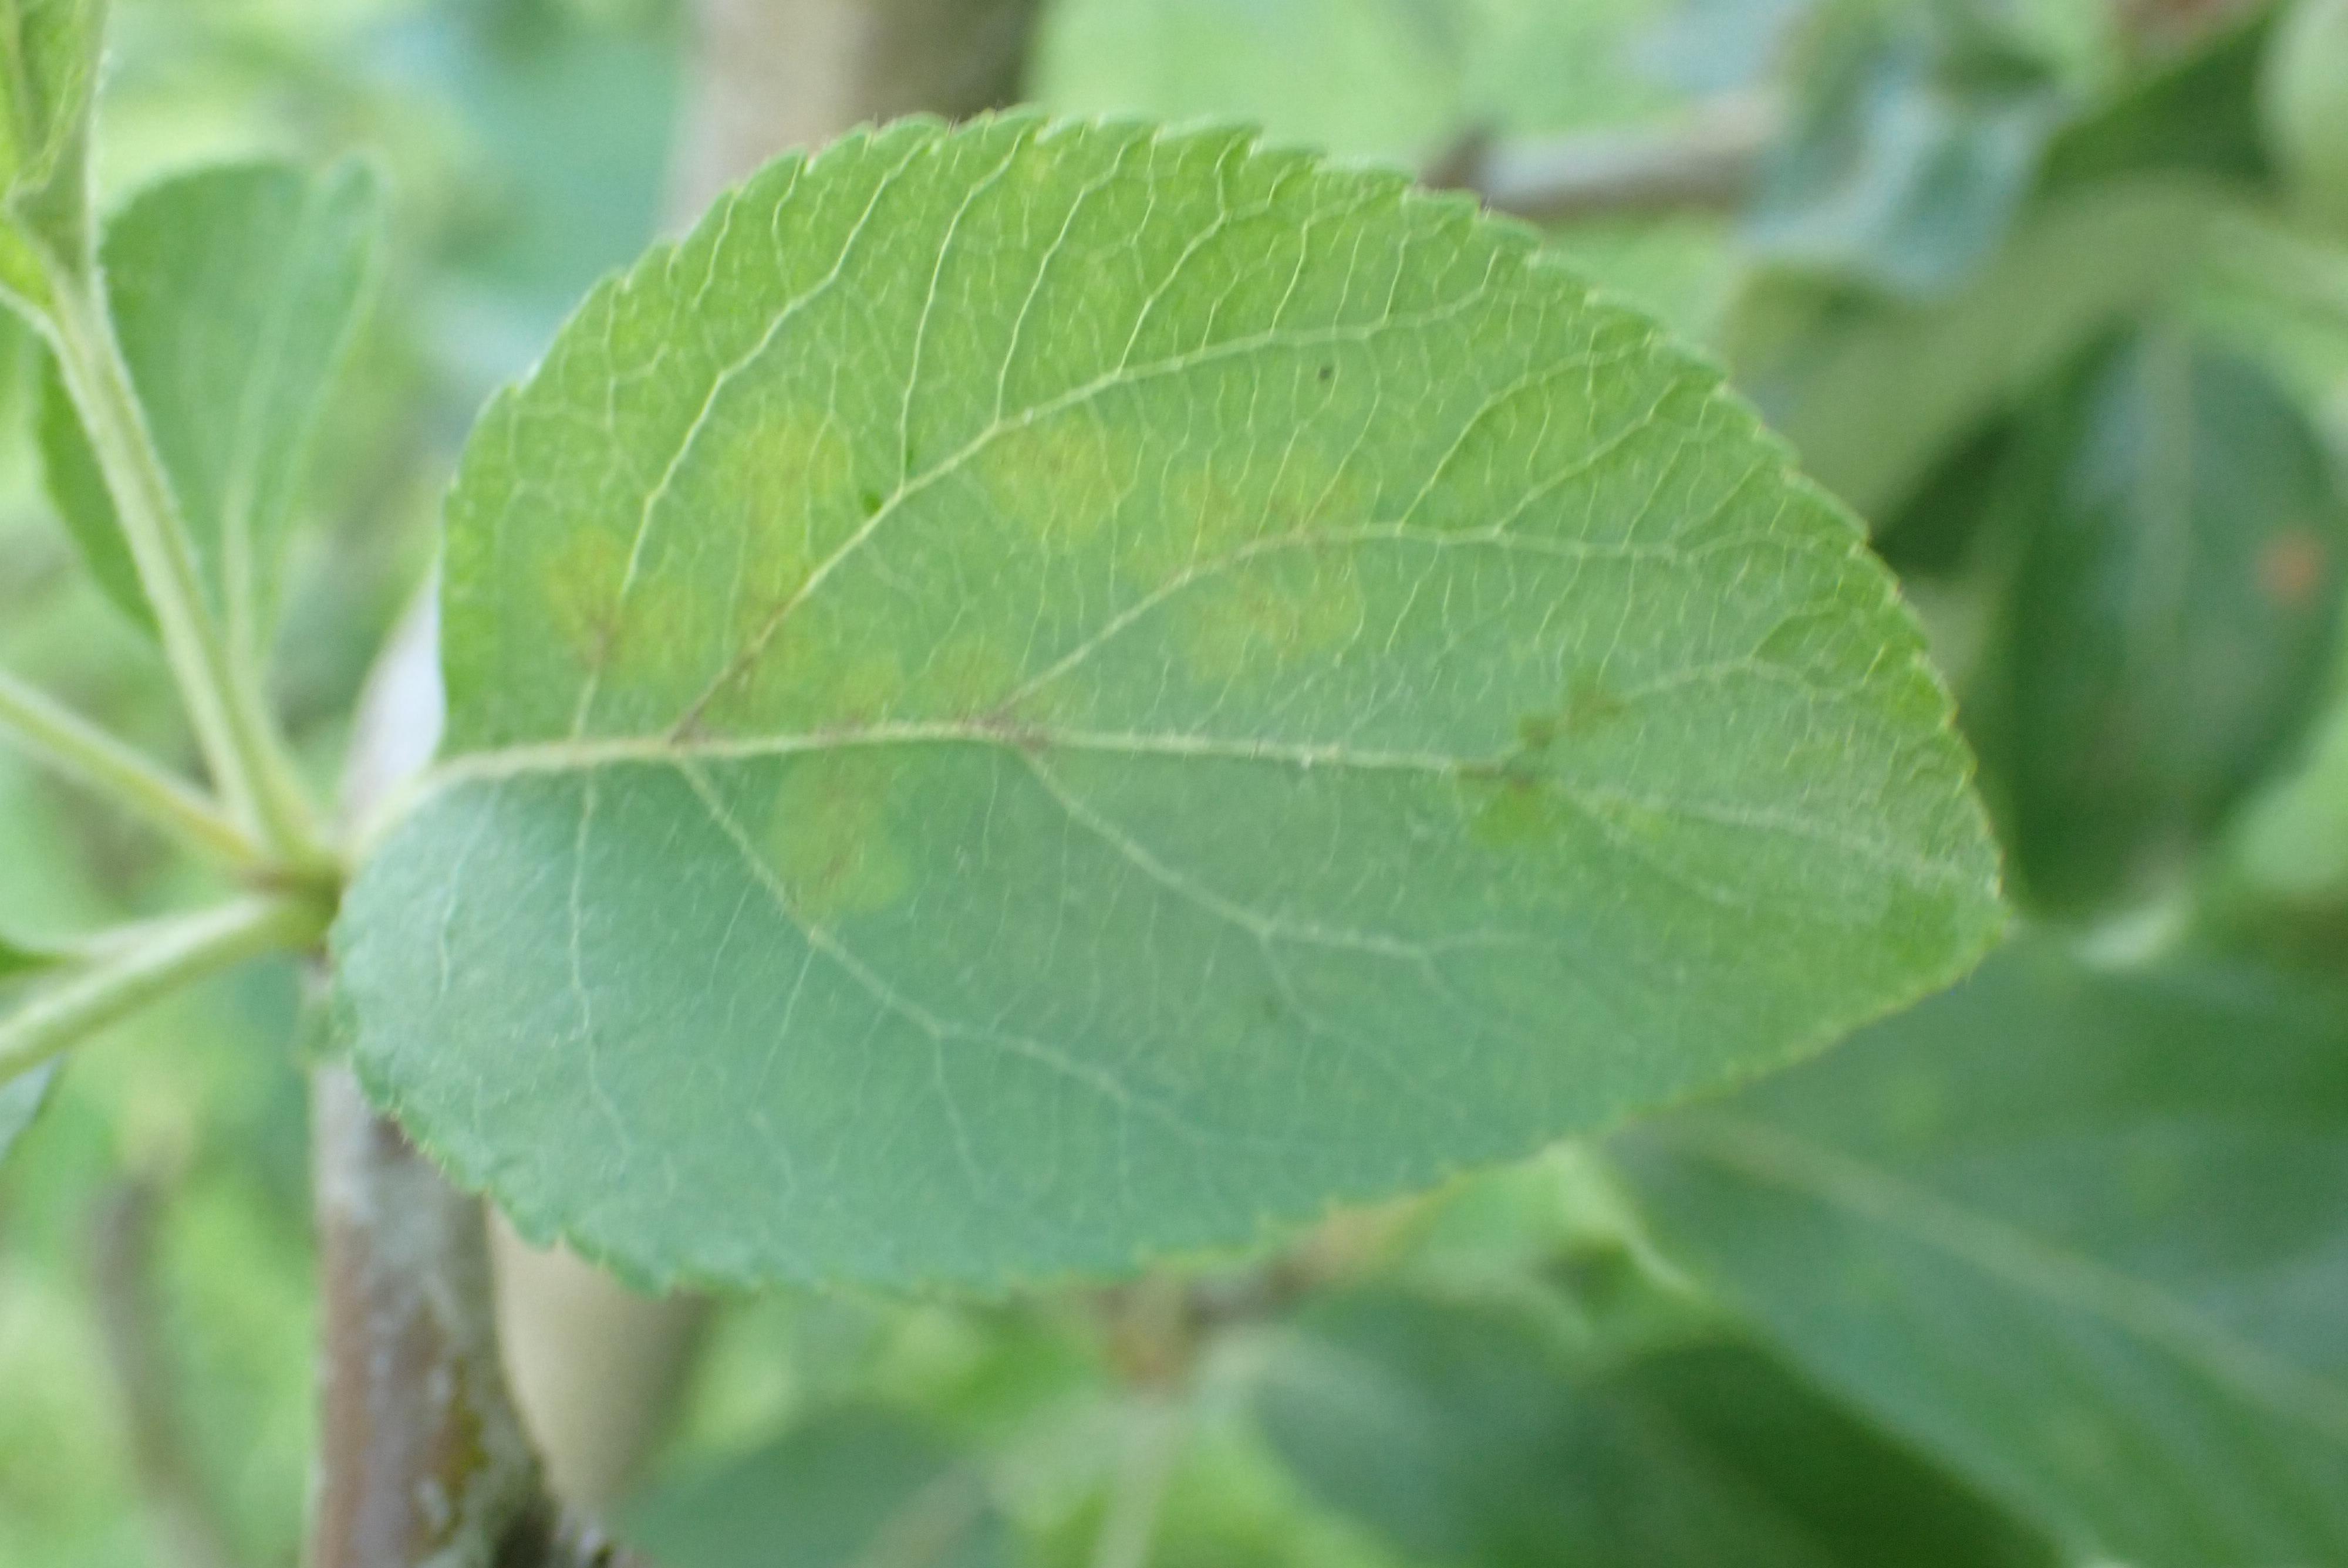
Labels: scab